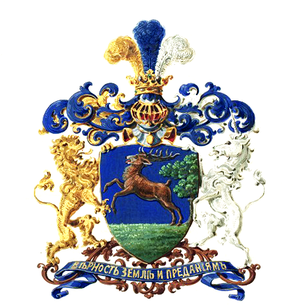
Armoiries de la famille Anitchkov (dans les temps anciens Onitchkov).